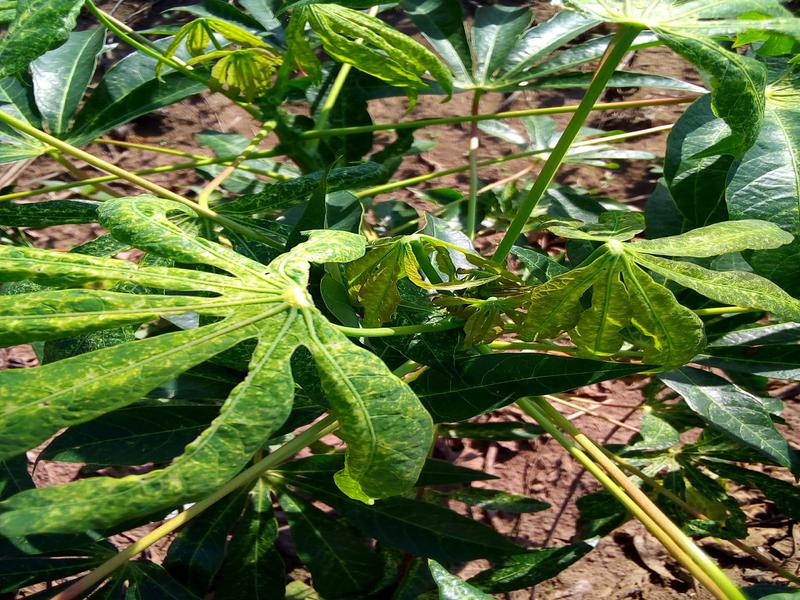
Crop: cassava
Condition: green_mottle